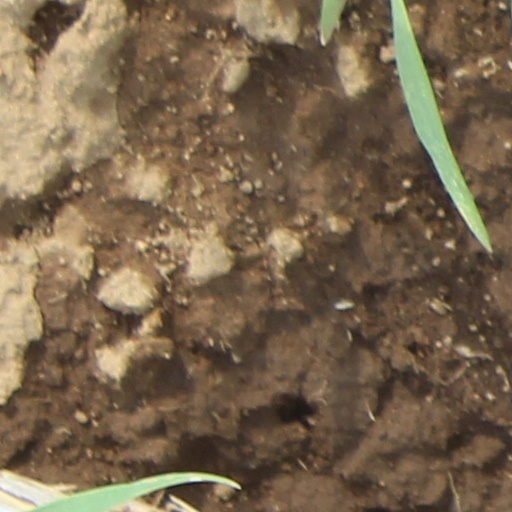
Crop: wheat